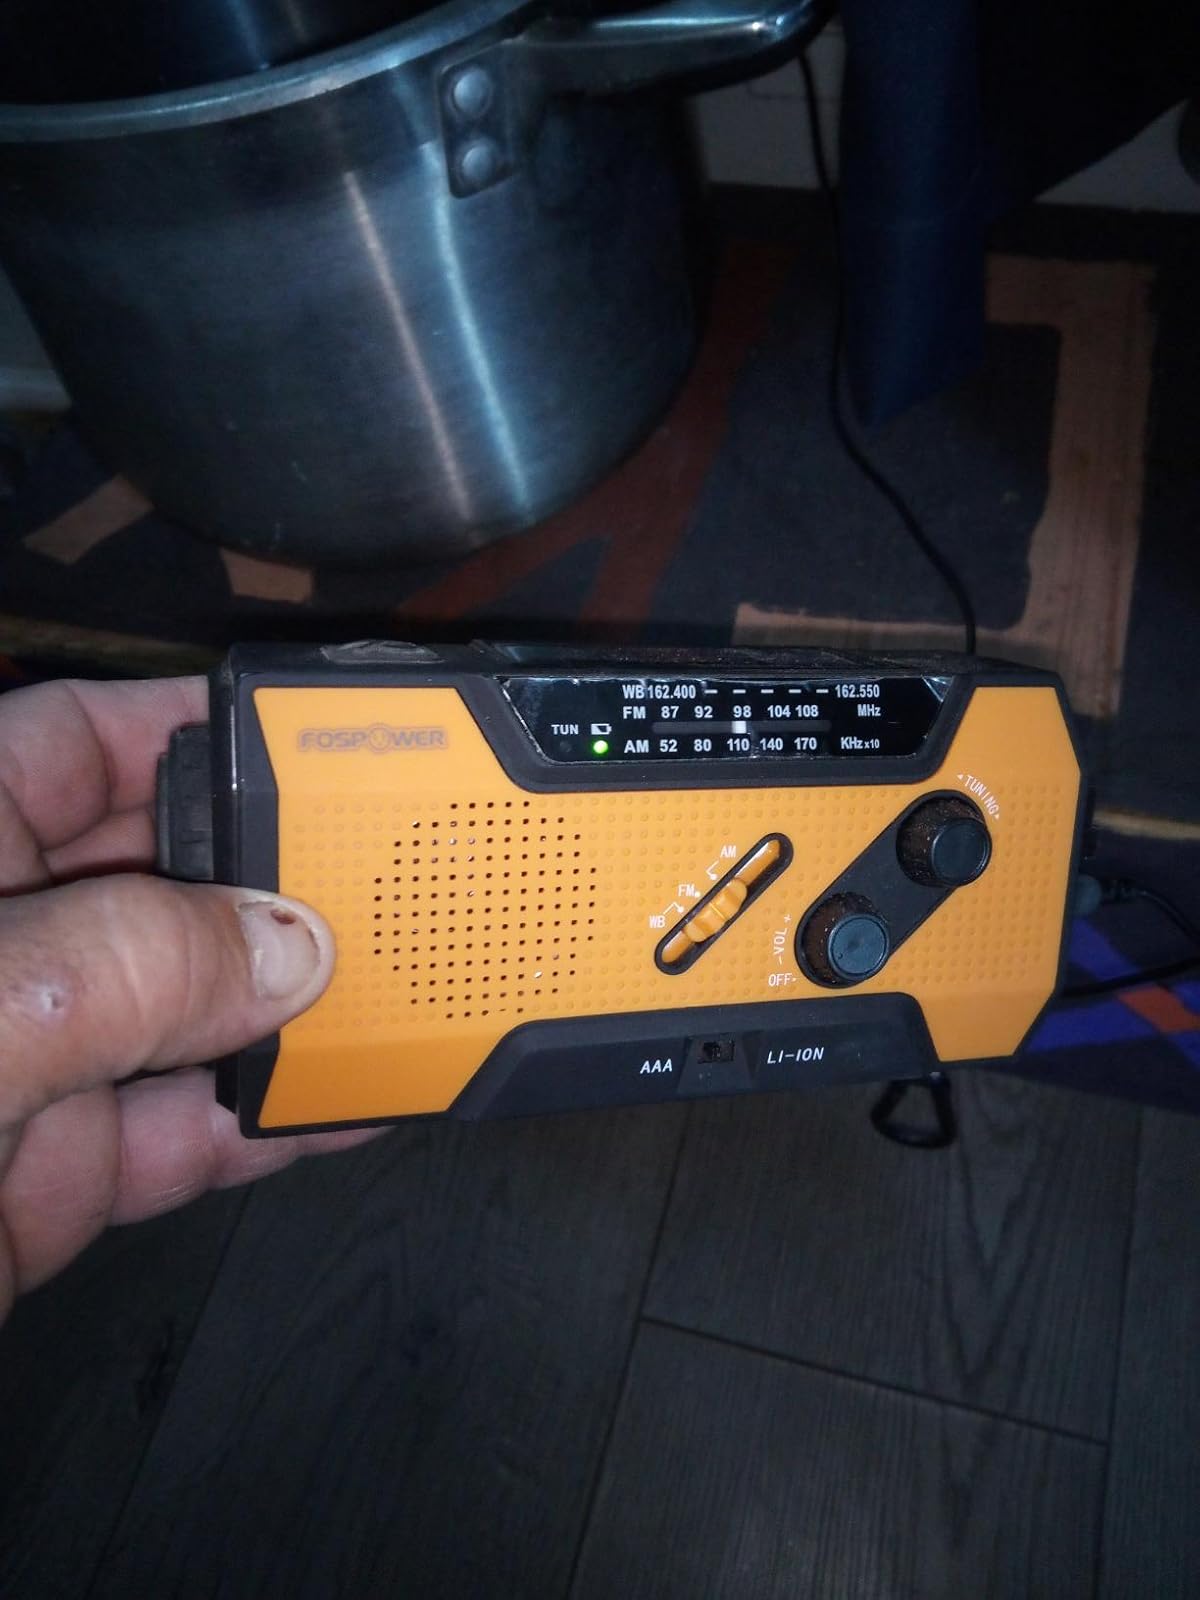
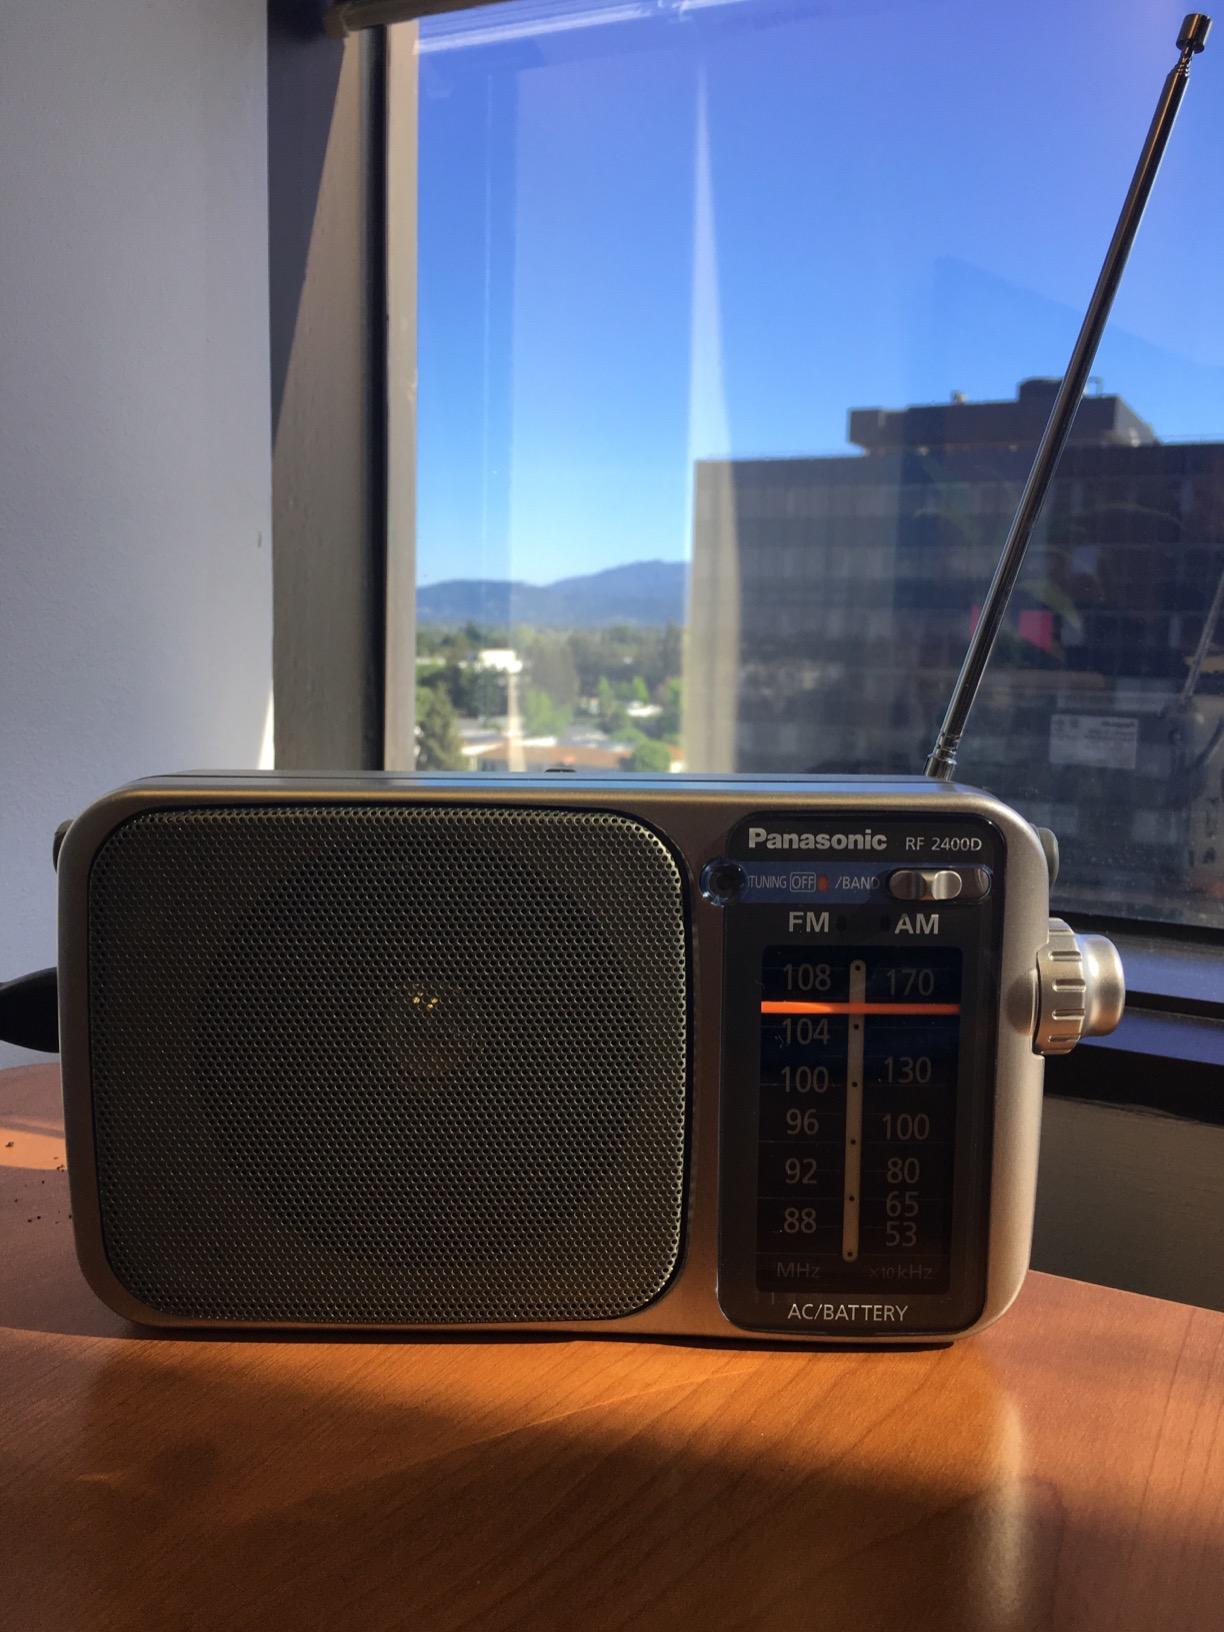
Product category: radio
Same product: no